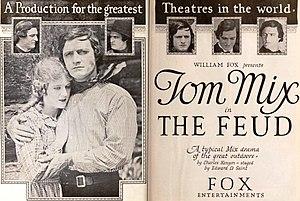
Eva Novak, née le 14 février 1898 à Saint-Louis et morte le 17 avril 1988 à Los Angeles, est une actrice américaine.